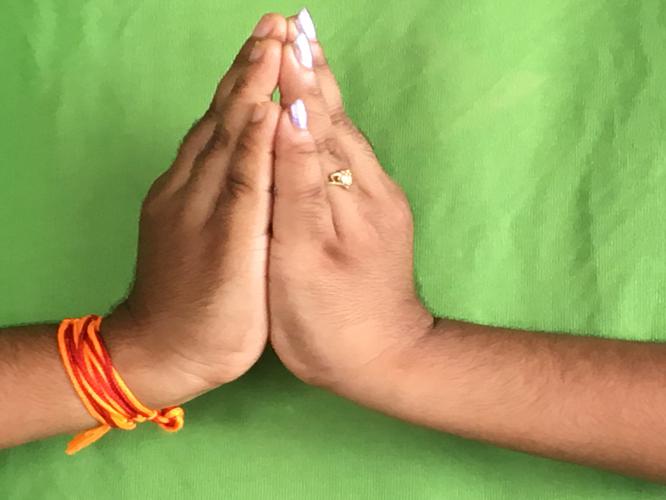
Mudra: Kapotham
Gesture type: double_hand